West End, Boston

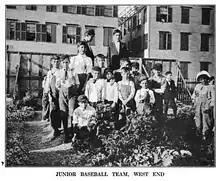
Junior baseball team, West End, 1915

Irish immigrants were among the first to settle the West End. After briefly passing through the North End, many Irish families moved on to the West and South ends. The West End soon developed a thriving Irish community.